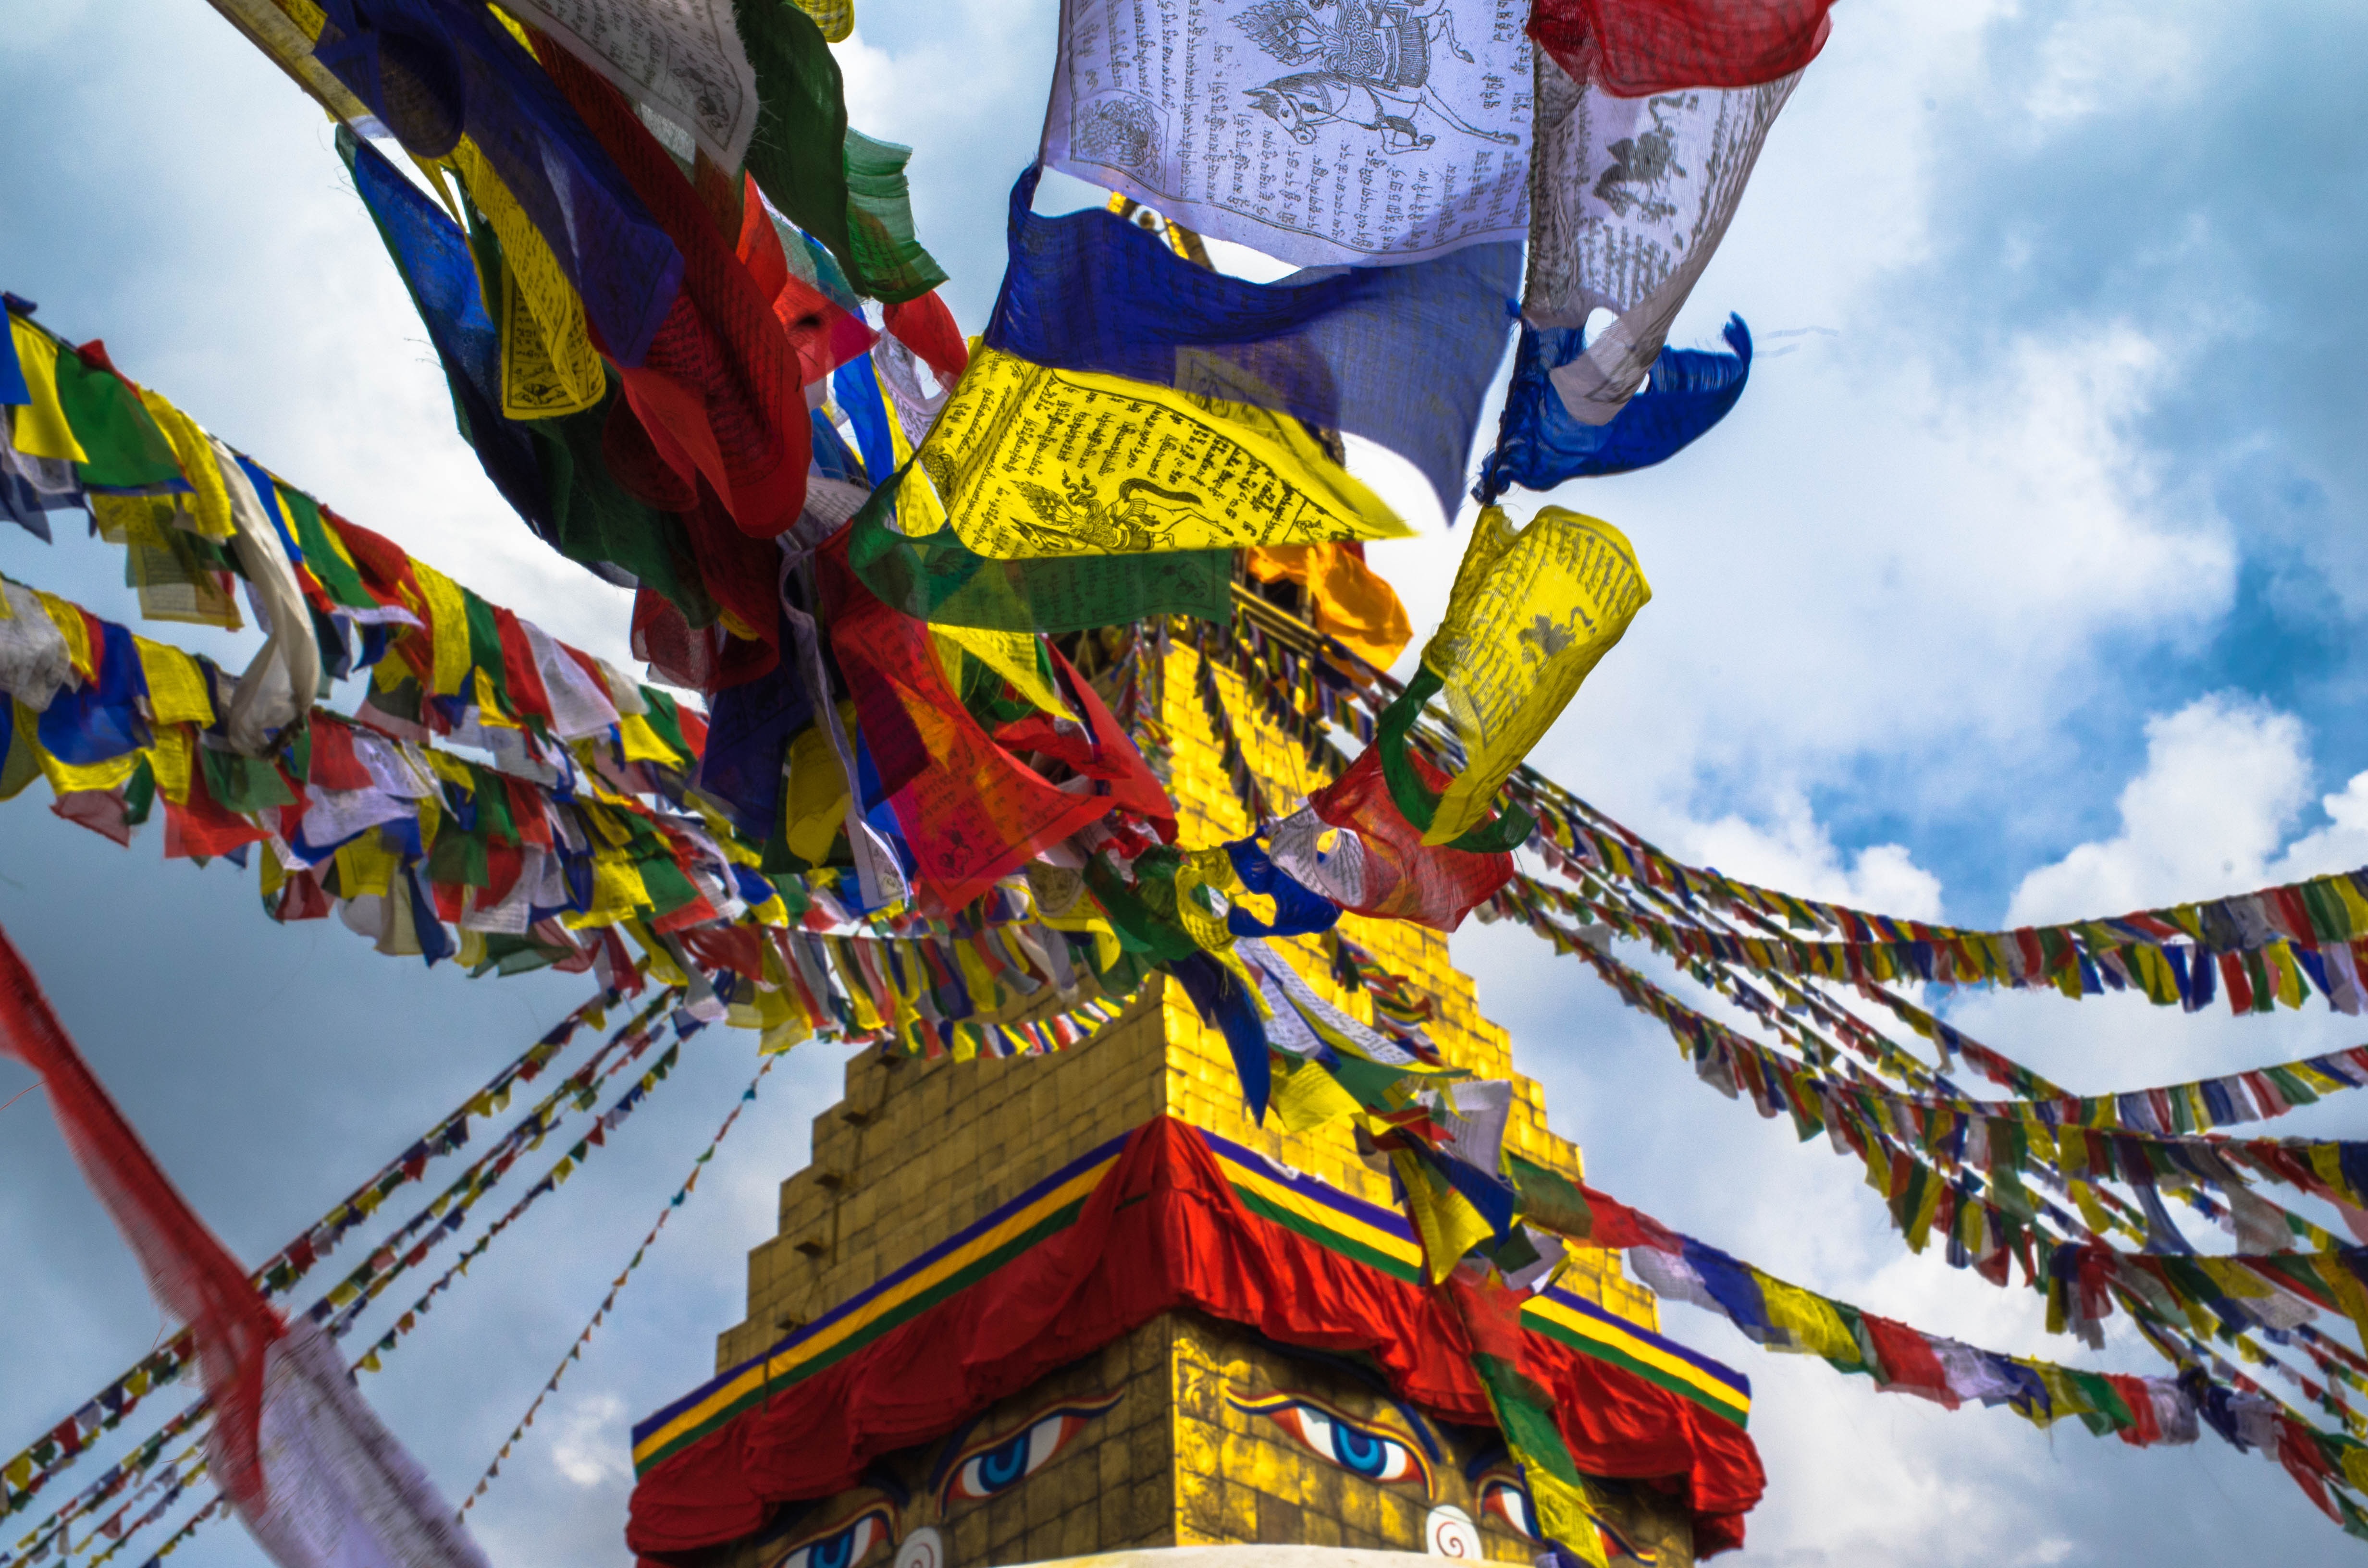
carnival, amusement park, religion, tourism, religious, festival, temple, holy, hindu